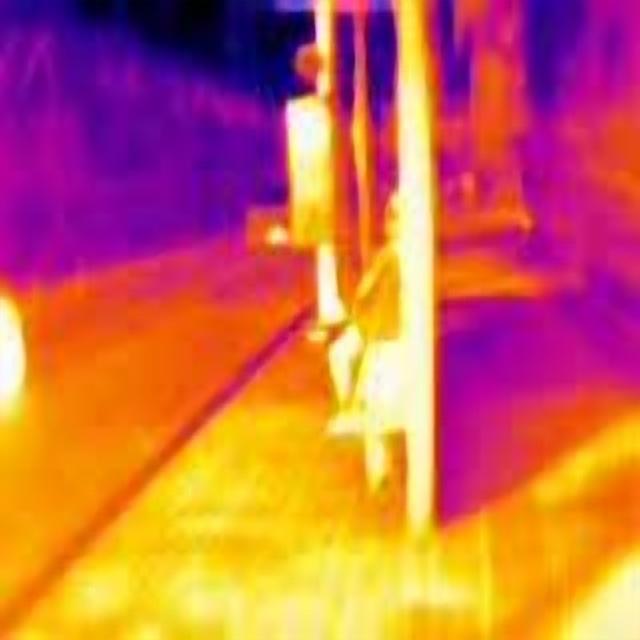
Detected objects:
label: person